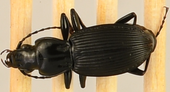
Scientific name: Pterostichus lachrymosus
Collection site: Mountain Lake Biological Station NEON (MLBS), plot MLBS_008